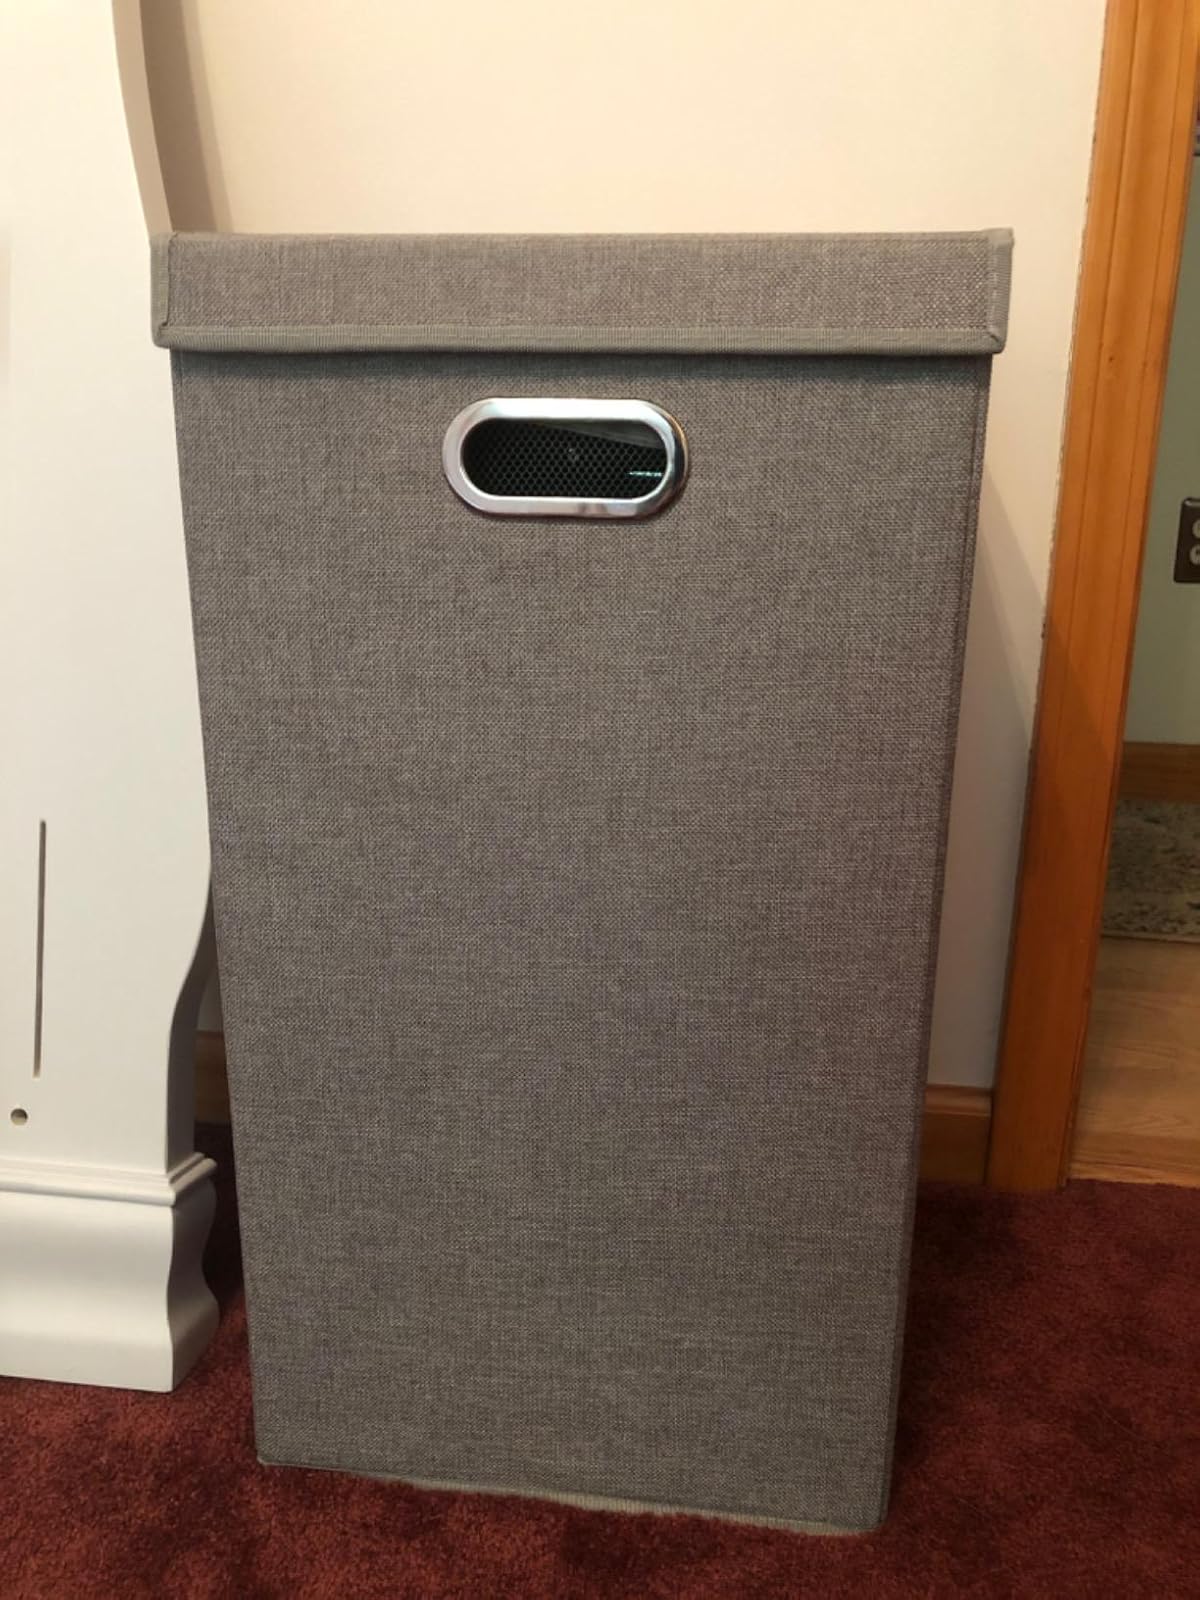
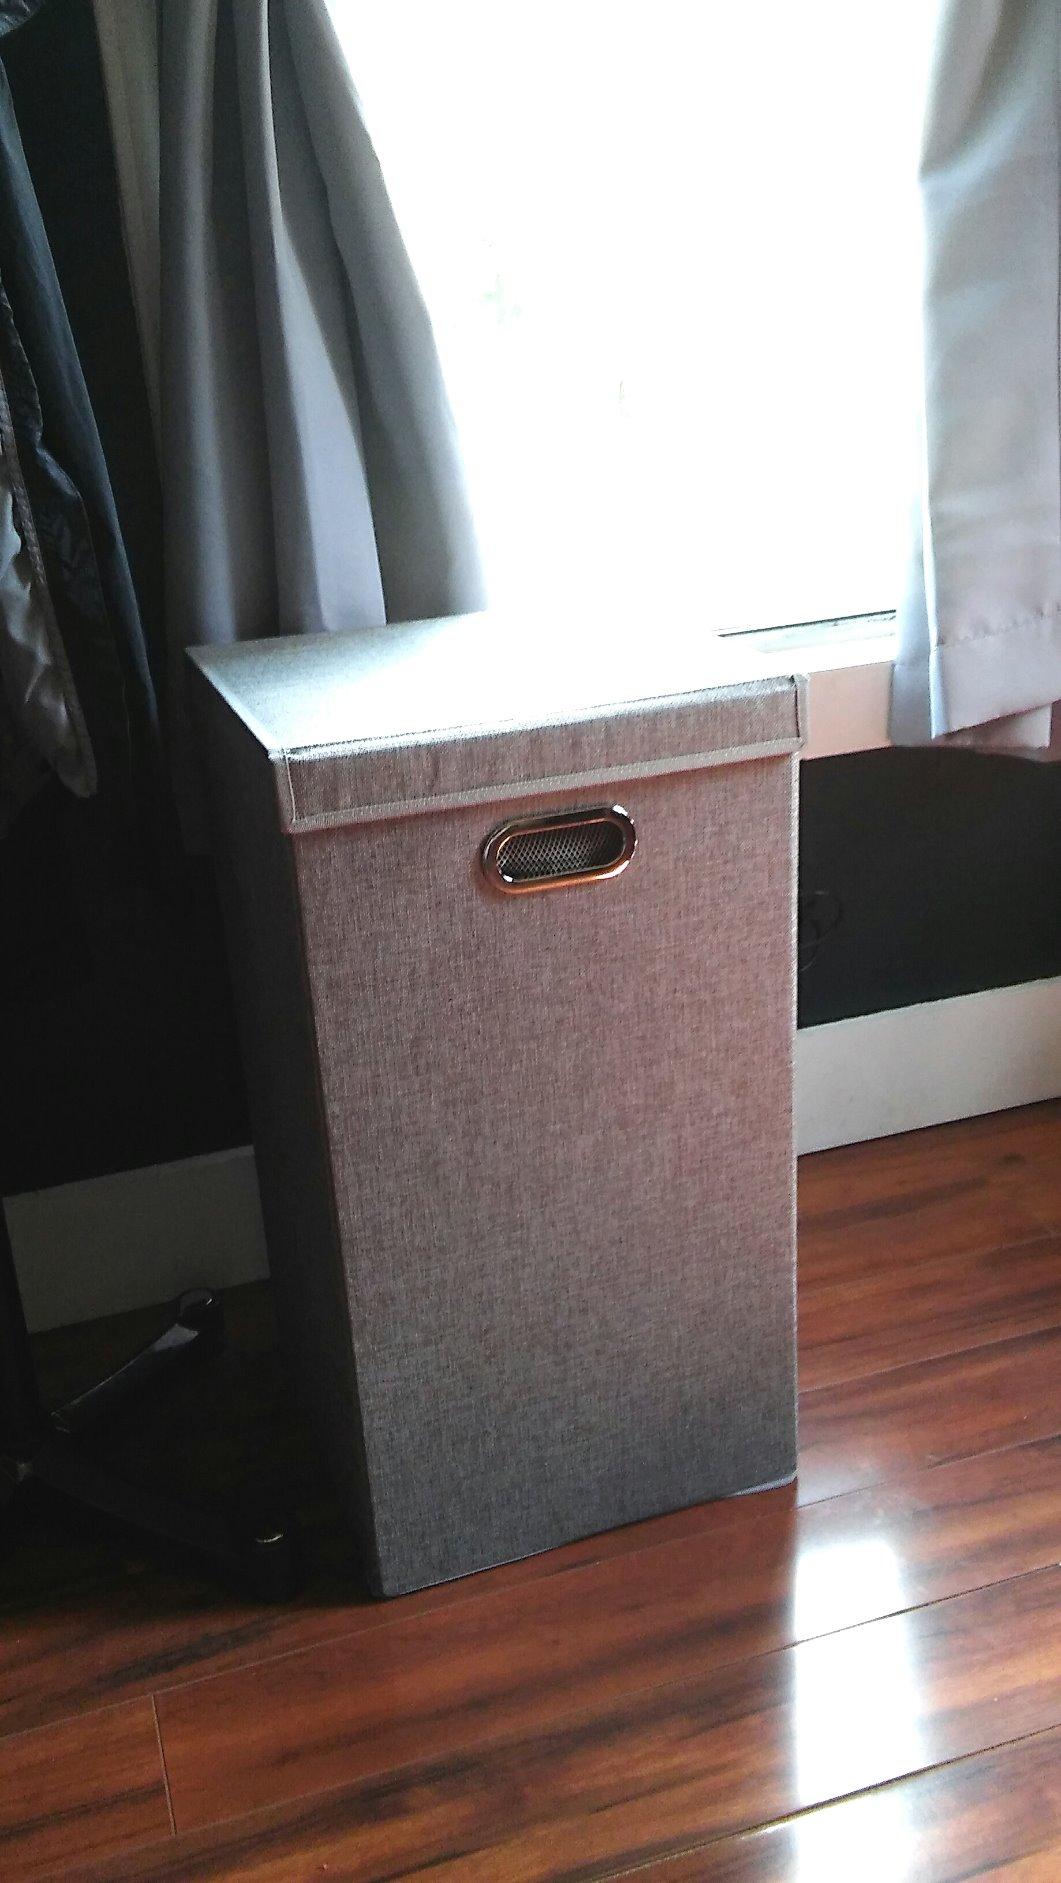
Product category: items_hamper
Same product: yes